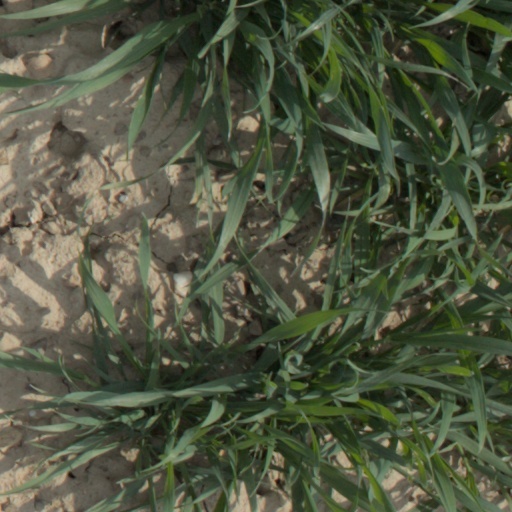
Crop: wheat